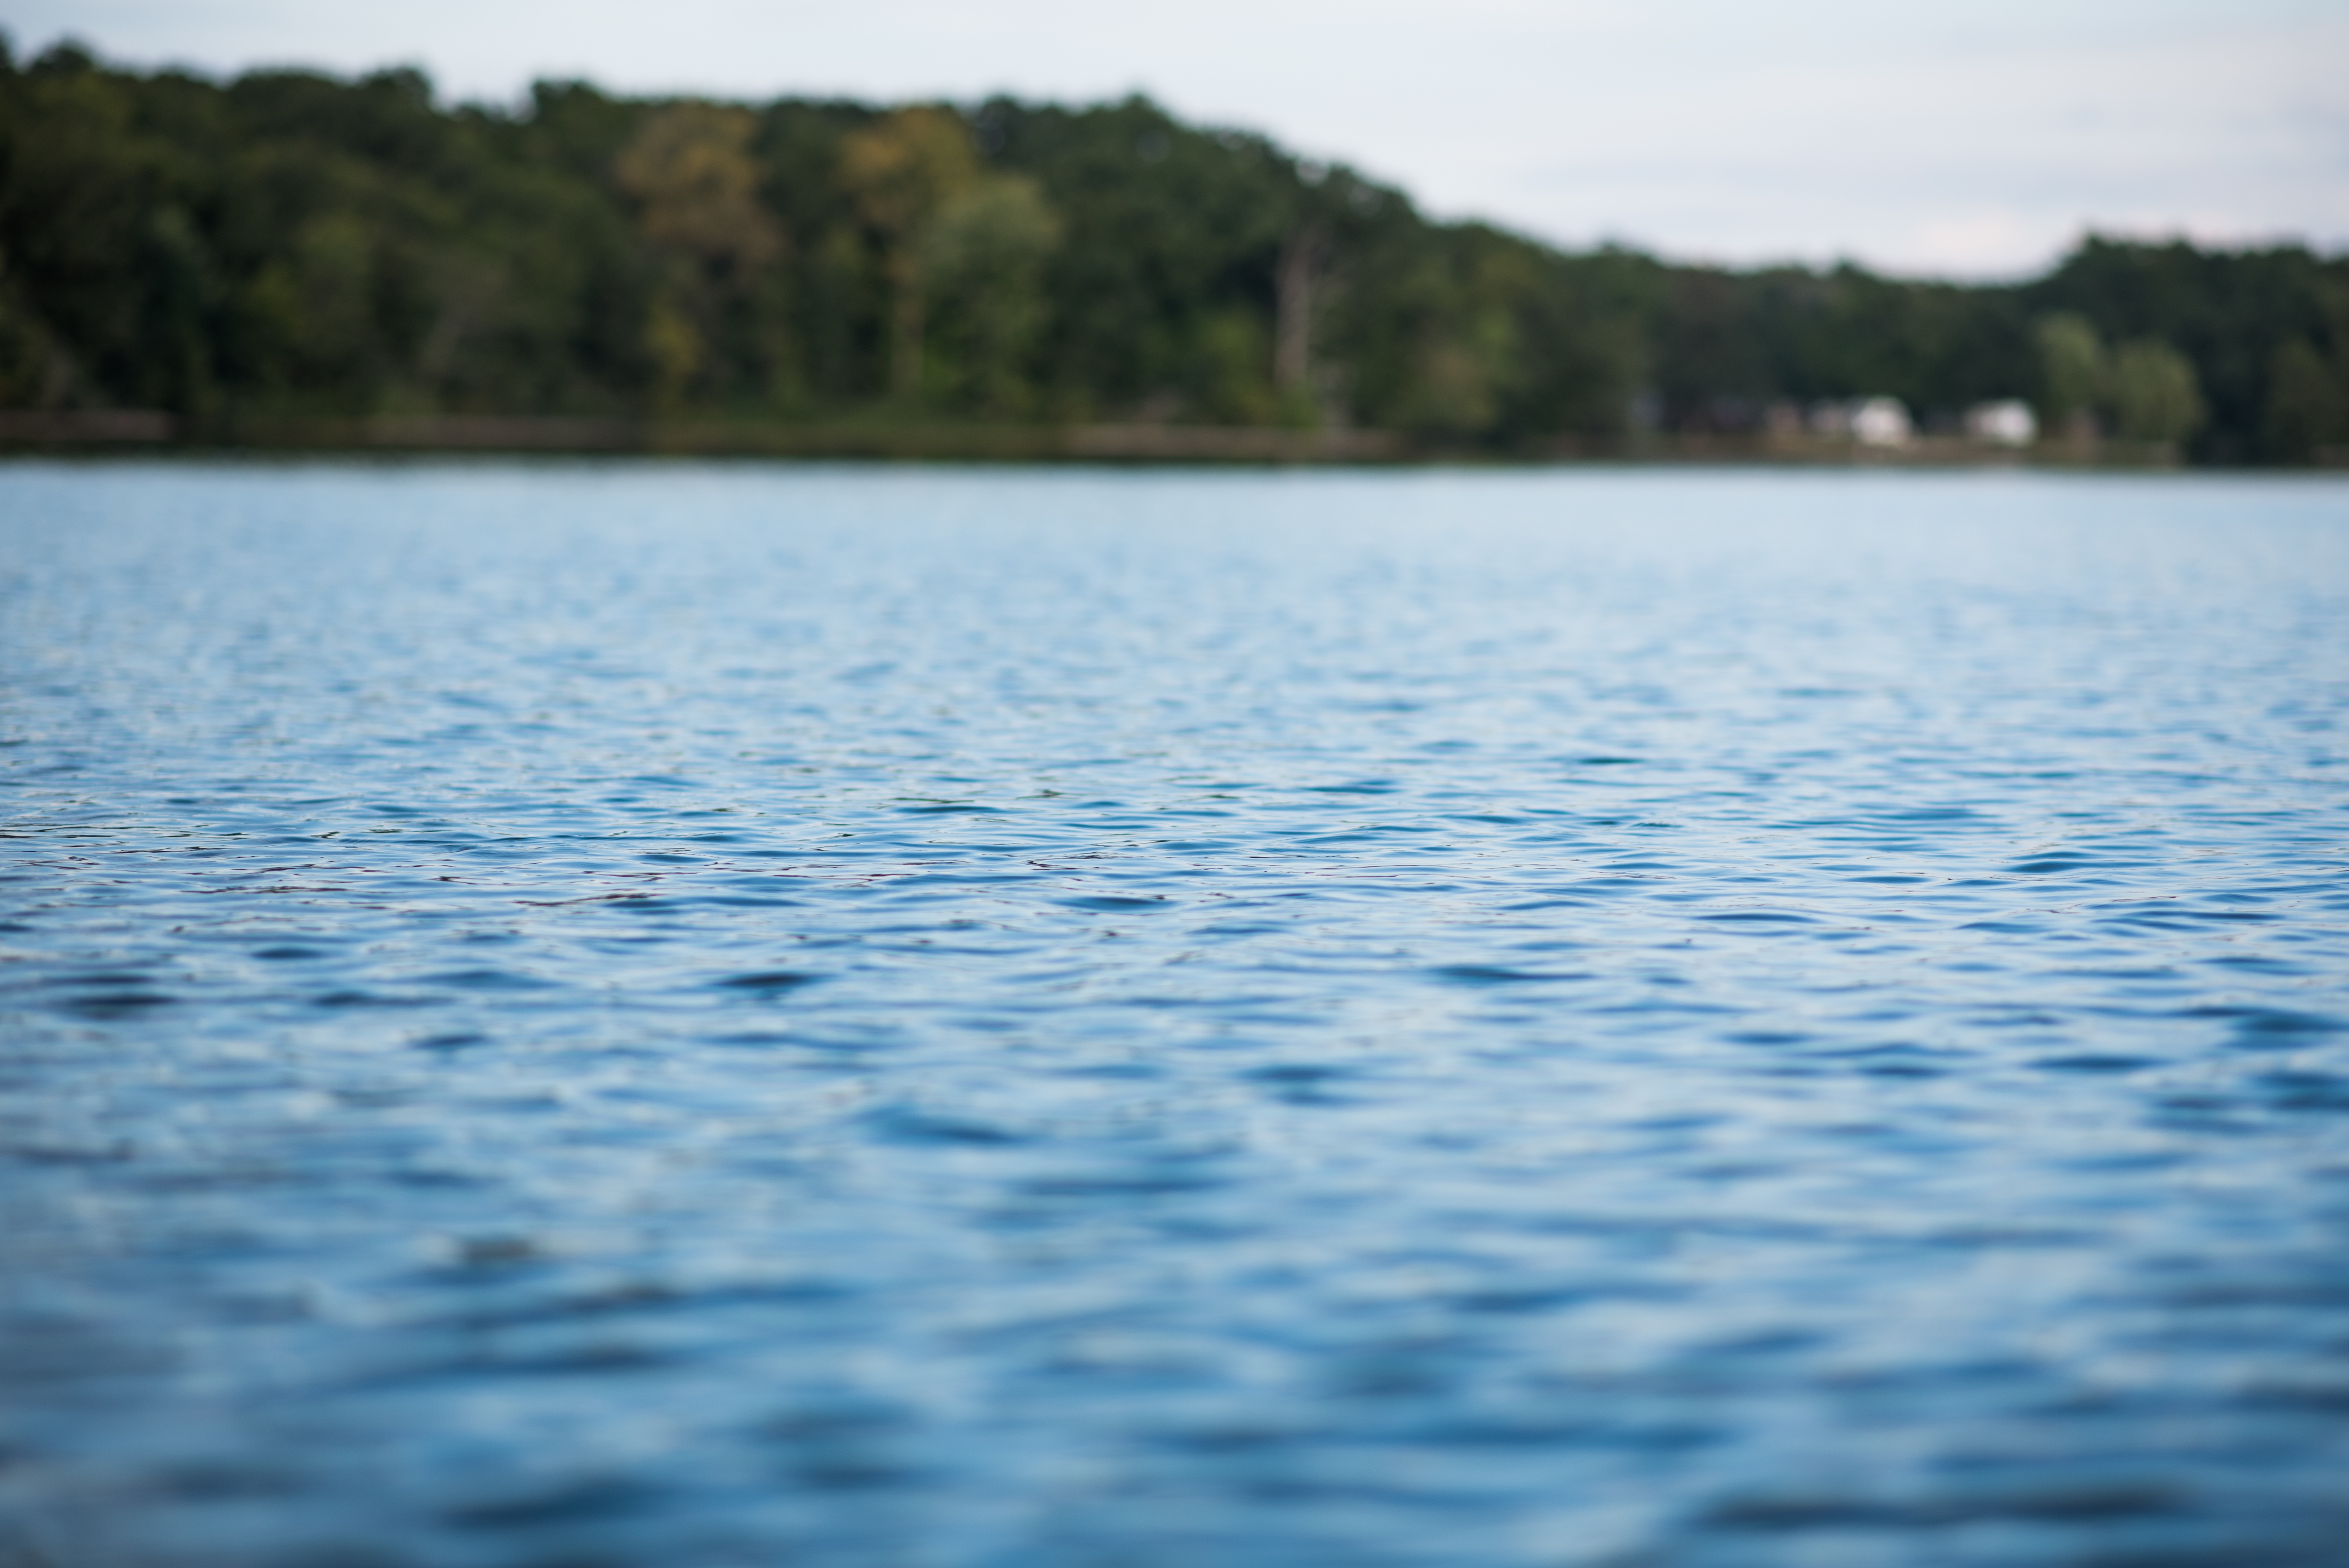
sea, water, nature, ocean, horizon, cloud, sky, sunlight, morning, shore, wave, lake, river, reflection, bay, reservoir, body of water, loch